Botafogo (horse)

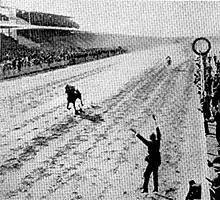
Botafogo defeating Grey Fox in their match race

The lead-up to the match race was enormous. The question of 'Botafogo or Grey Fox?' was the main theme of public discussion and was written about in many newspapers, both Argentinian and foreign. "La Prensa" called it "the most important race in the memory of horse racing in our country", La Capital said "'the entire world' is interested in this important match," "El Turf" called it "the most interesting and sensational of late", and "La Razón" said that it was "the only talk in sporting and social circles because of the position of their respective owners; even the most distinguished ladies of our society participate in the general enthusiasm". People came from all across Argentina, as well as Chile and Uruguay to watch the race.